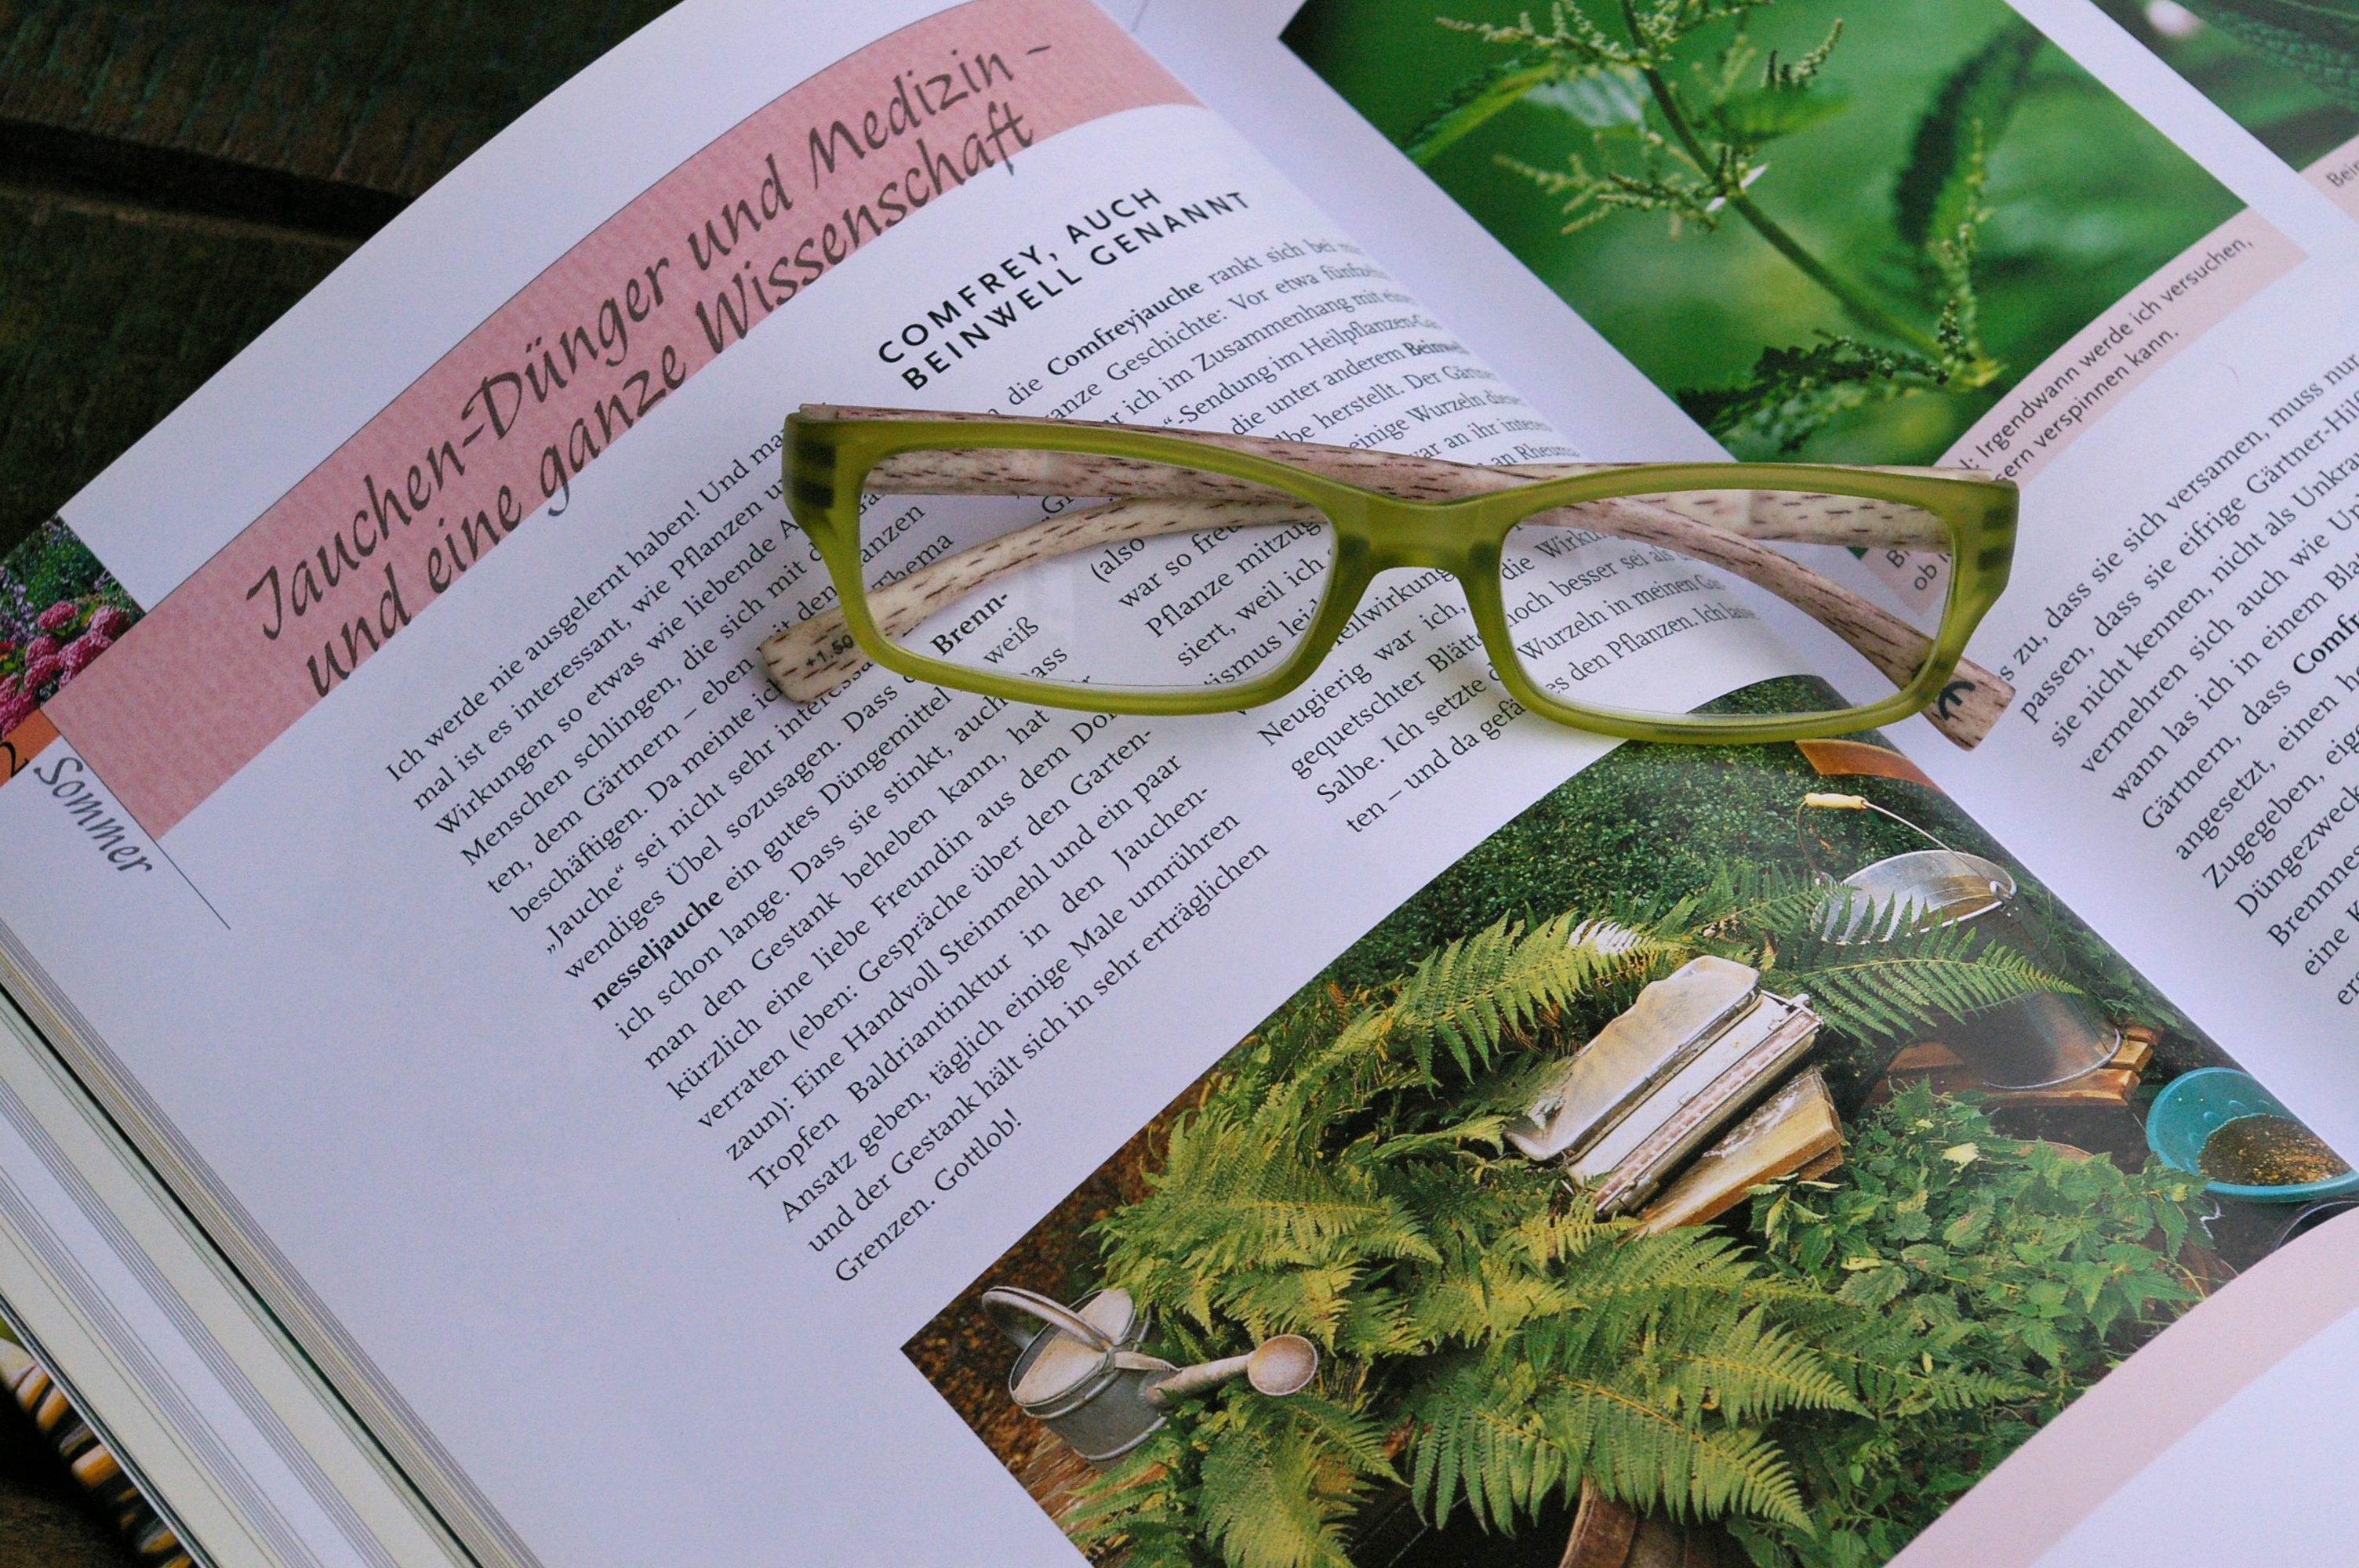
read, plant, pattern, green, botany, font, art, design, gardening, glasses, wait, learn, break, skills, know, bio, knowledge, garden design, fertilize, curriculum, further education, maintain, garden tips, biofertilizers